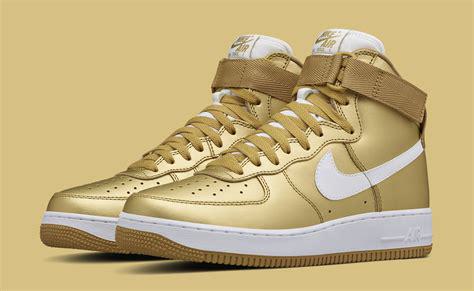
Brand: Nike
Model: Air Force